War of Brothers

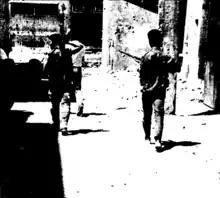
Armed Hezbollah fighters patrol a neighborhood in southern Beirut, 1980s.

Sadr initially advocated for non-violence during the early stages of the Lebanese Civil War, but when an explosion took place at a training camp in the Beqaa Valley, he acknowledged, in July 1975, the existence of "Amal" (Arabic acronym for "Lebanese Resistance Brigades") as the military wing of the Movement of the Dispossessed. Amal grew rapidly in size, though with an increasingly weaker central command. This, in addition to the growing military presence of the Palestine Liberation Organization (PLO) in Shiite lands in the south and its use of methods like torture, increased tension between the two parties.; At first, the Shiites, particularly the ones living in the south, were generally supportive of the PLO, to which Amal was originally allied. But relations between the PLO and Amal were further strained by the latter's decision to support the Syrian intervention of 1976 against the Lebanese National Movement-PLO coalition. Sadr also drew criticism from within the Shiite community when, later in 1976, he struck a deal with Maronite Phalangist forces besieging the al-Nabaa district of Beirut, allowing the relocation of 100,000 Shiites, among whom were Mohammad Hussein Fadlallah, from the neighborhood to Jabal Amel and the Beqaa. When Israel launched Operation "Litani" in 1978 against the PLO in South Lebanon, disproportionate damage was inflicted upon the Shiite community, as it was caught in the crossfire. Sadr himself criticized the PLO for provoking the conflict, and supporters of Amal shifted to blaming the Palestinians for their community's plight. Violent clashes between Amal and the various Palestinian factions operating in the country became more frequent between 1978 and the Israeli invasion of 1982. The IDF operation, which eventually succeeded in routing the PLO out of Lebanon, was welcomed by a portion of the southern Shiite community, given that it aimed to destroy their Palestinian foes.